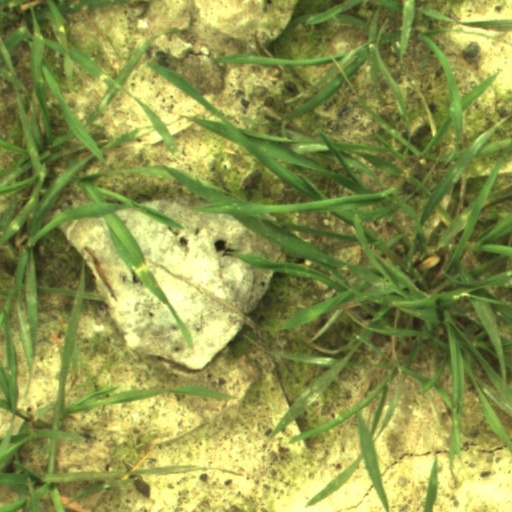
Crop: wheat